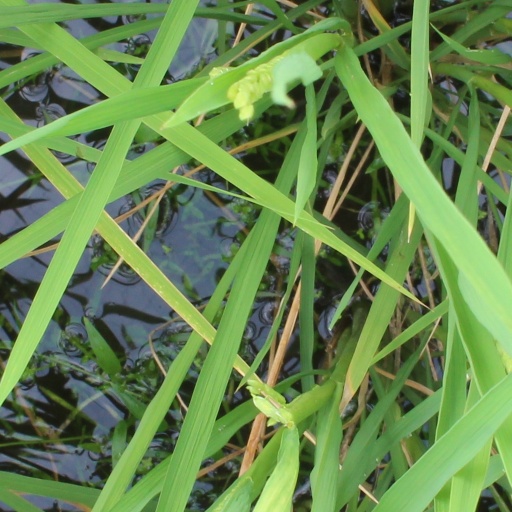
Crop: rice